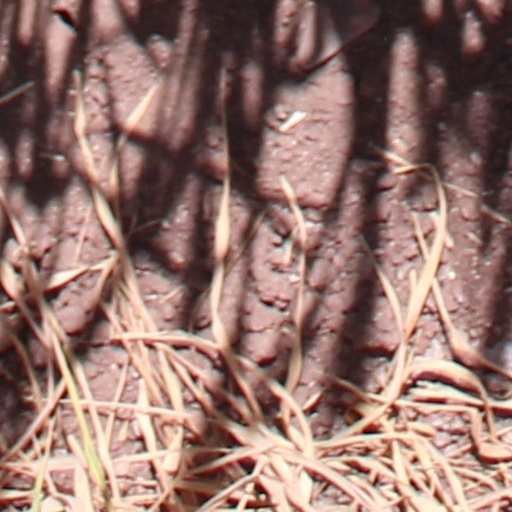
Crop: wheat